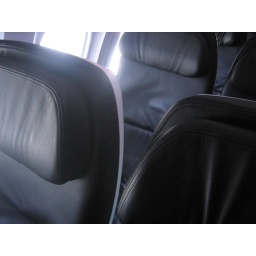
Lux seats in coach